Caroline Corby

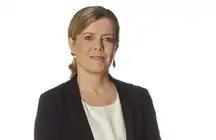

Caroline Corby (born 27 January 1965) is the Chair of the Parole Board for England and Wales and the Chair of the Professional Standards Authority for Health and Social Care.